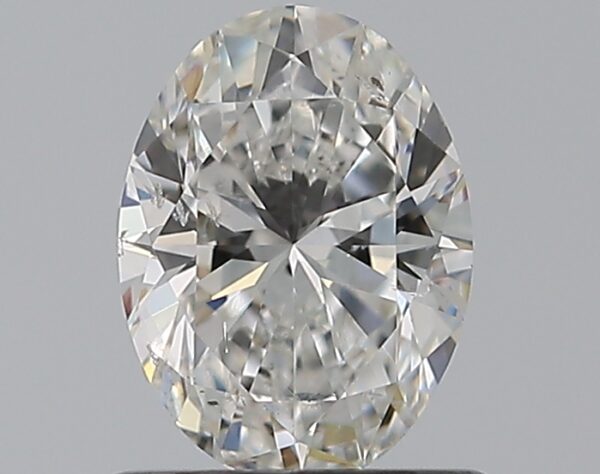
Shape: oval
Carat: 0.7
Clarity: SI1
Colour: F
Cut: EX
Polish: EX
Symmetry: VG
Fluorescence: N
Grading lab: GIA
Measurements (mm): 6.79 x 5.02 x 3.2